Tribe of Ephraim

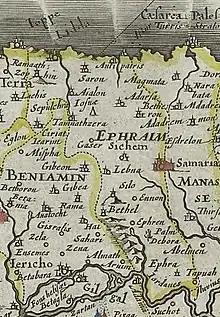
Map of Ephraim, 17th century Dutch map

According to the Hebrew Bible, the Tribe of Ephraim ("ʾEp̄rayim," in pausa: , "ʾEp̄rāyim") was one of the Twelve Tribes of Israel. The Tribe of Manasseh, together with Ephraim, formed the Tribe of Joseph. It is one of the Ten Lost Tribes. The etymology of the name is disputed.